TMEM169

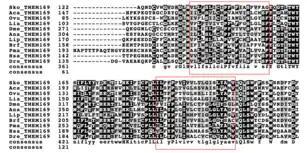
A portion of amino acid conservation of distant "Homo sapiens" TMEM169 orthologs is illustrated, highlighting transmembrane domains. The darker shade reflects higher conservation. The red boxes identify transmembrane domains.

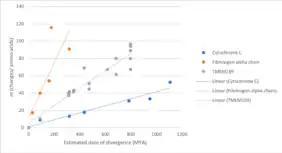
Rate of Divergence of TMEM169

Table 1. Identified orthologs of "Homo sapiens" TMEM169 protein. The table is organized by increasing DOD (data of divergence from the human lineage) and then by sequence similarity to the human protein (%). The date of divergence was calculated using TimeTree. Seq. is an abbreviation for sequence.